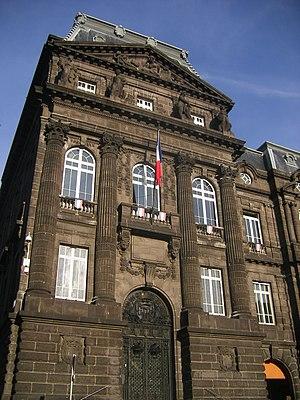
Cet article recense les hôtels de préfecture des subdivisions territoriales françaises, c'est-à-dire les édifices hébergeant les services des préfectures en France.